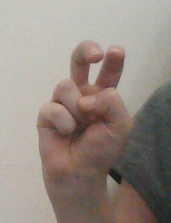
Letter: toot